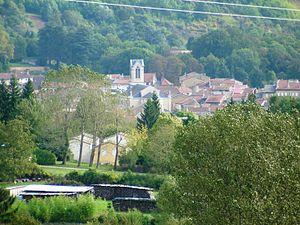
Vue du centre de LAGNIEU (01150-FRANCE)
Lagnieu est une commune française située dans le département de l'Ain, en région Auvergne-Rhône-Alpes.